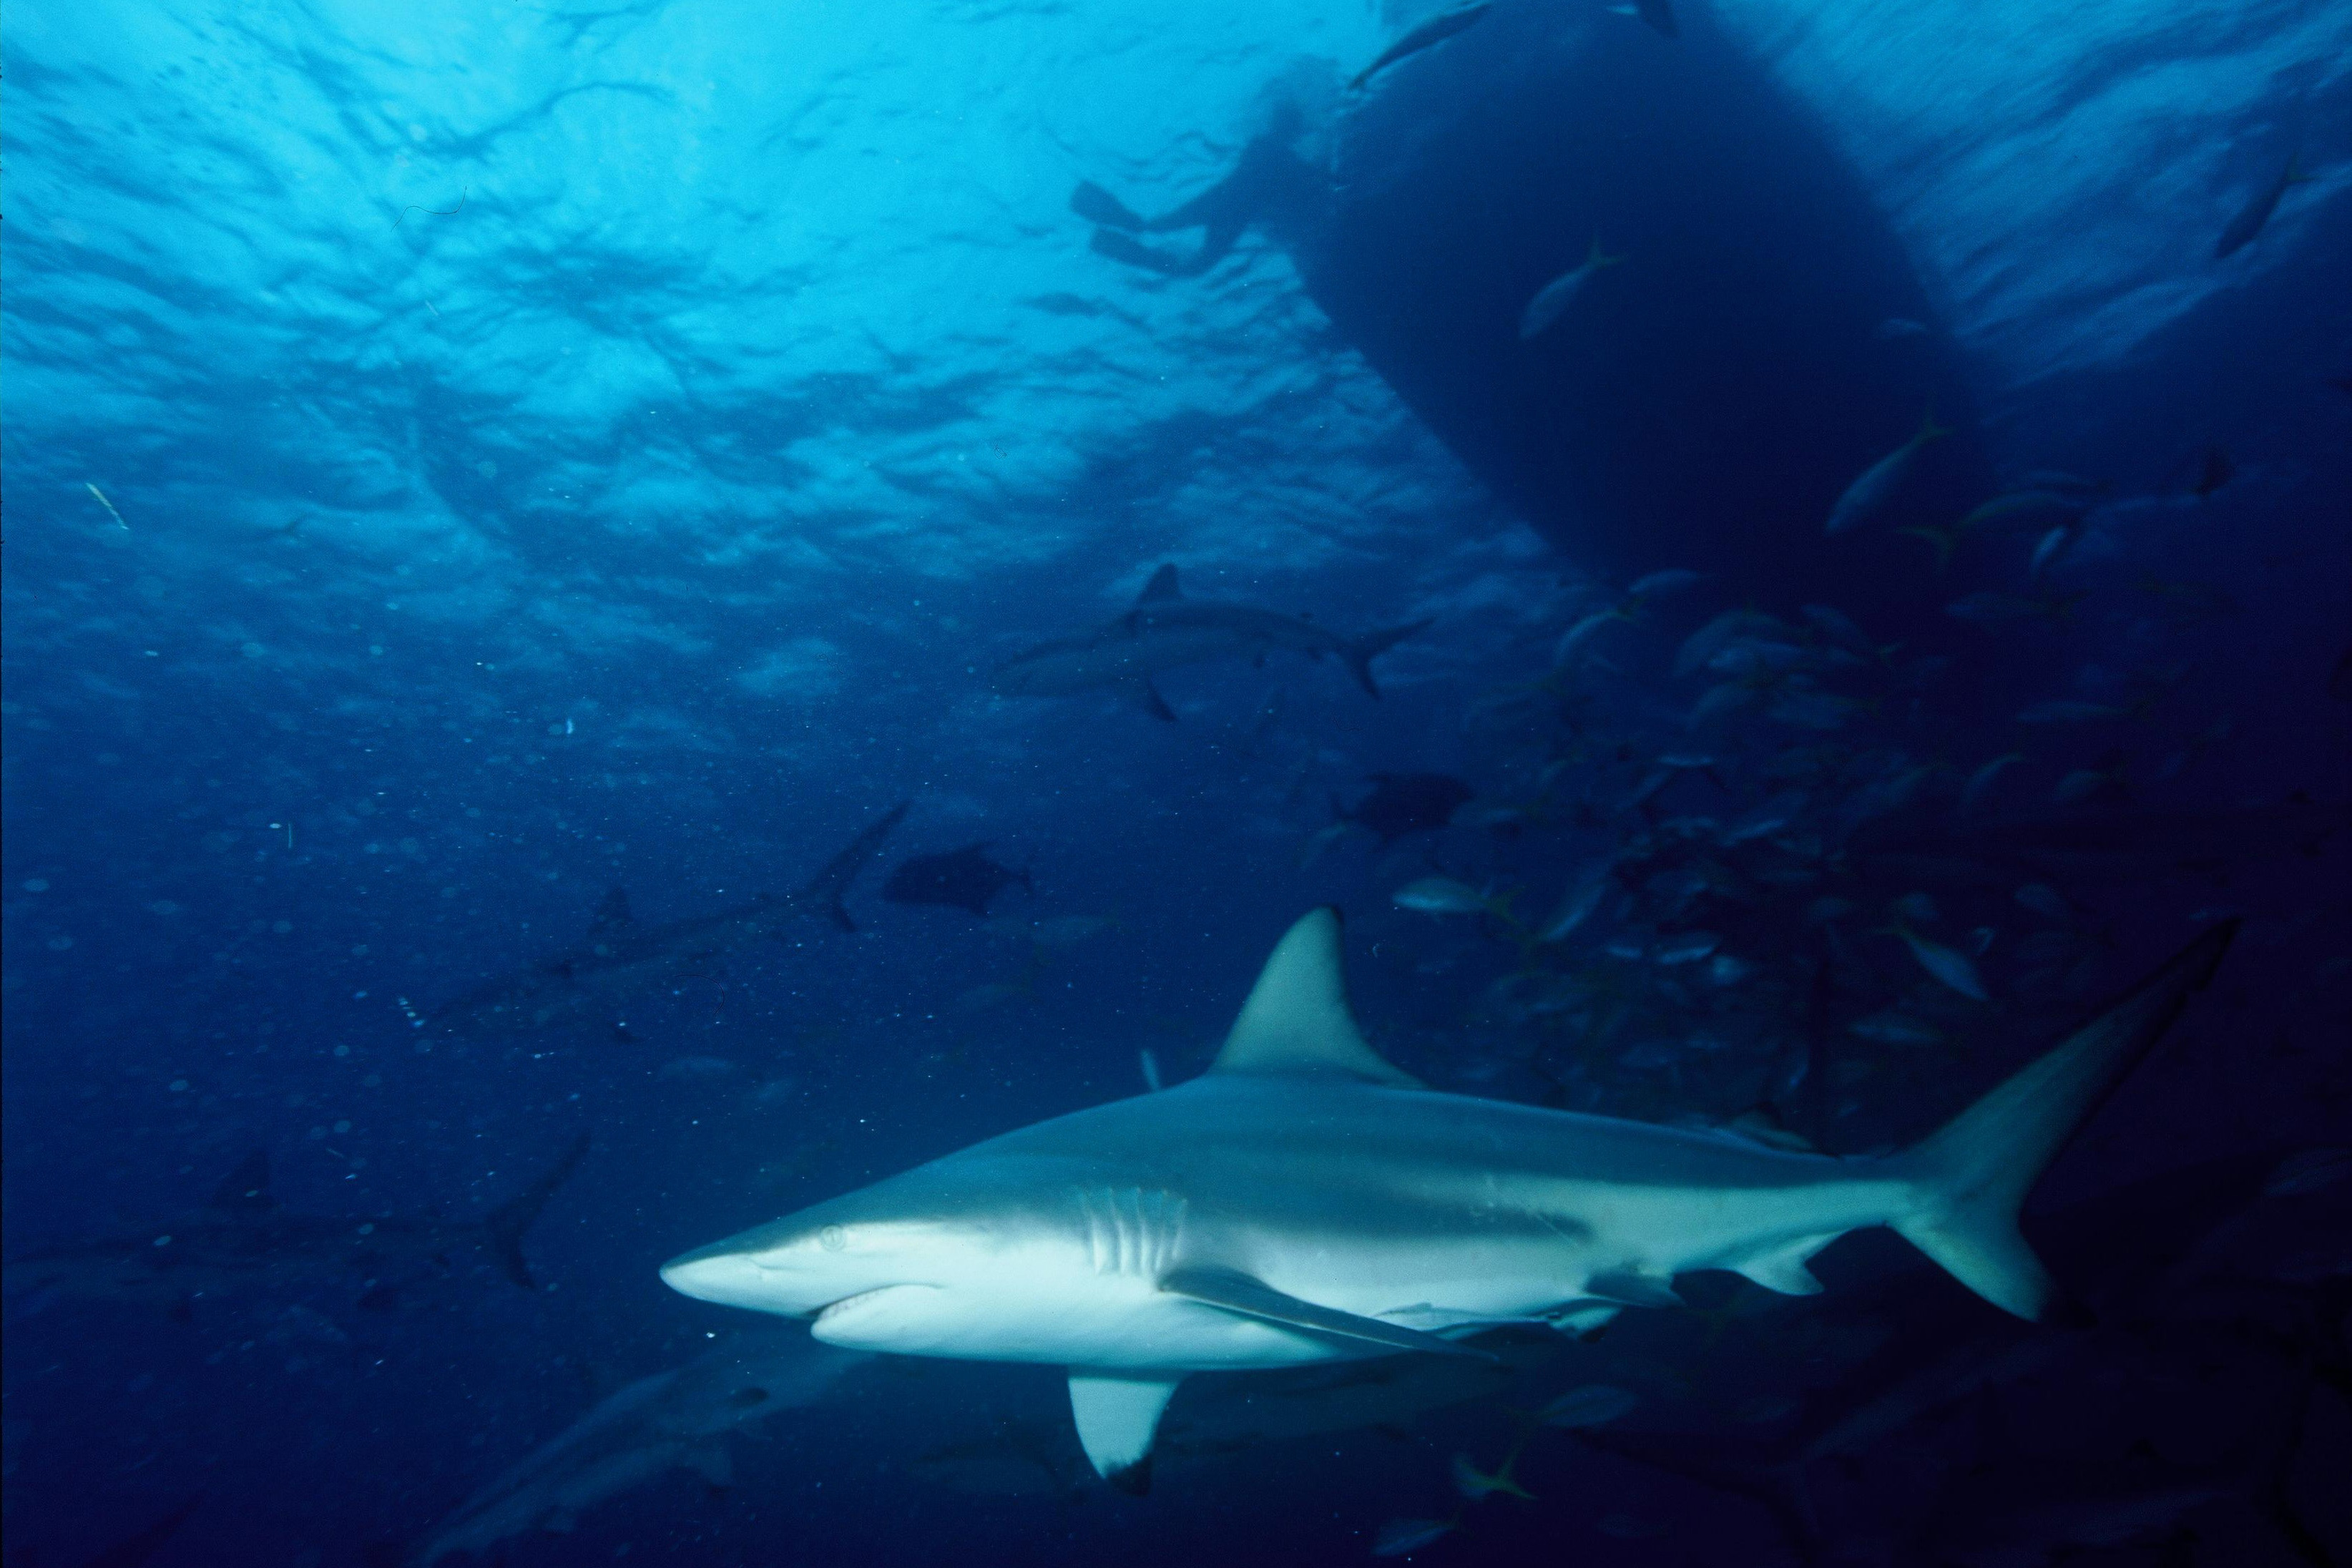
fish, underwater, shark, marine biology, cartilaginous fish, tiger shark, great white shark, lamniformes, requiem shark, carcharhiniformes, water, Bull shark, fin, organism, lamnidae, squaliformes, ocean, Sand tiger shark